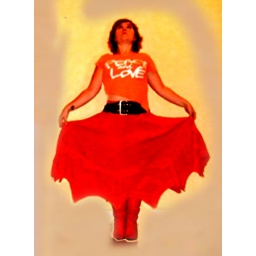
Due to lack of a real one in the house I was trying to be a Christmas tree, an orange one